Chain O'Lakes State Park (Illinois)

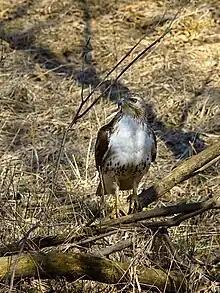
Juvenile Red-tailed Hawk at Chain O'Lakes State Park (Illinois)

Chain O'Lakes State Park is a Illinois state park at the inlet of the Fox River into the Chain O'Lakes in Lake and McHenry counties, in the suburban wildlife of Chicago, Illinois, United States.